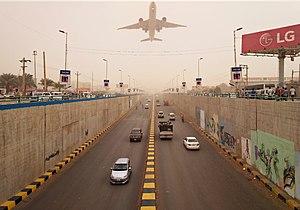
L'Aéroport international de Khartoum est un aéroport situé dans la ville de Khartoum, la capitale du Soudan. Une partie de celui-ci est une base aérienne de la force aérienne soudanaise